Nasihat

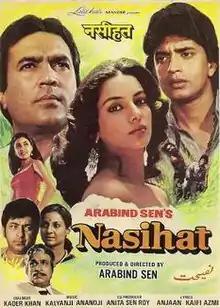

Nasihat is a 1986 Hindi film directed and produced by Aravind Sen. Rajesh Khanna, Shabana Azmi play the lead roles and supported by Mithun Chakraborty and Deepti Naval. The film was a Silver jubilee hit at the time of its release.